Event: Ecuador Earthquake
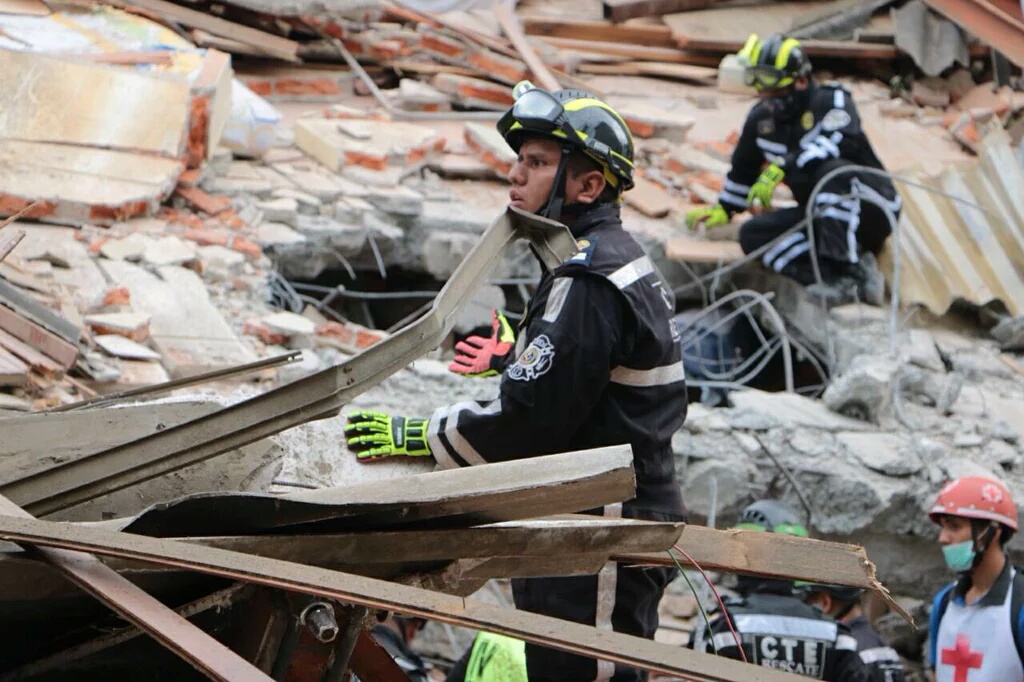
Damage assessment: damage